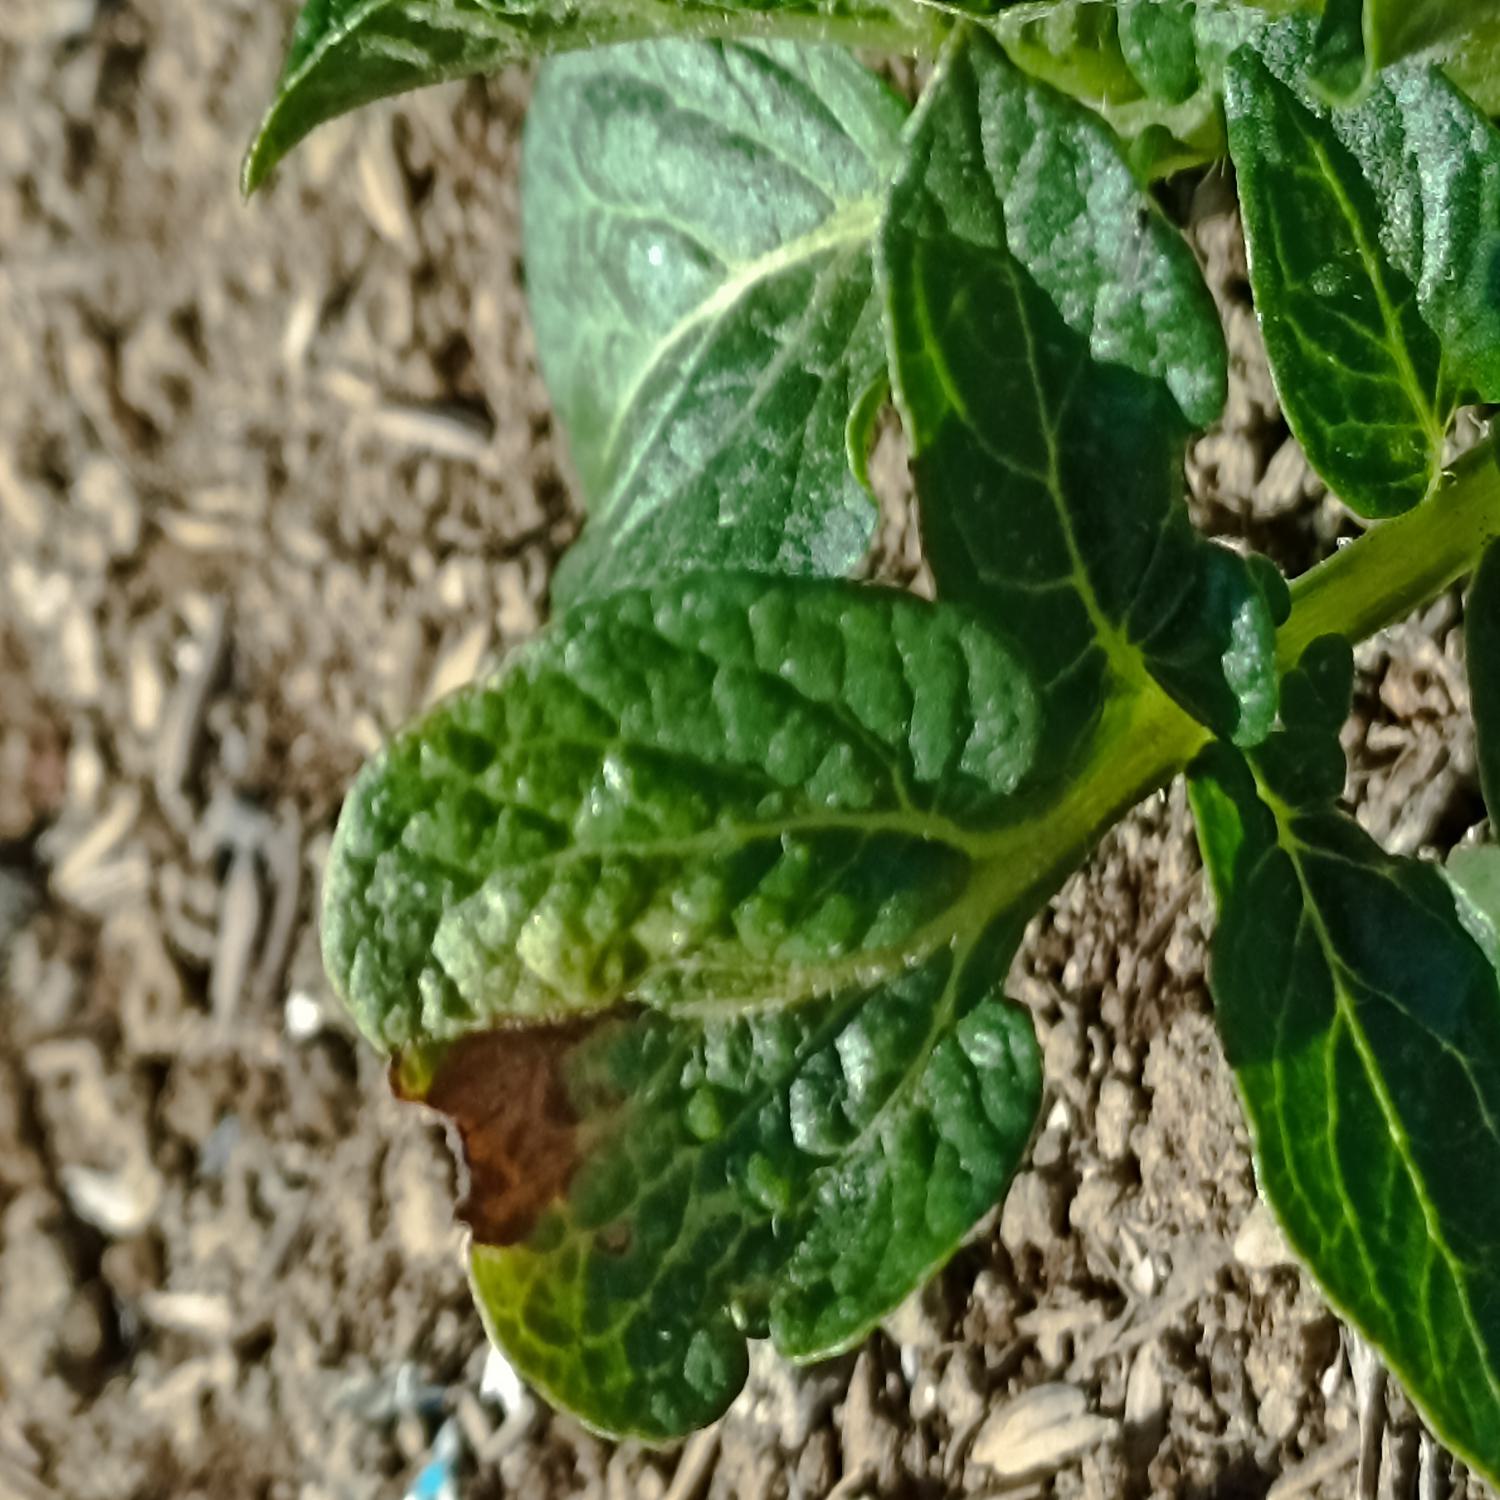
Label: Phytopthora